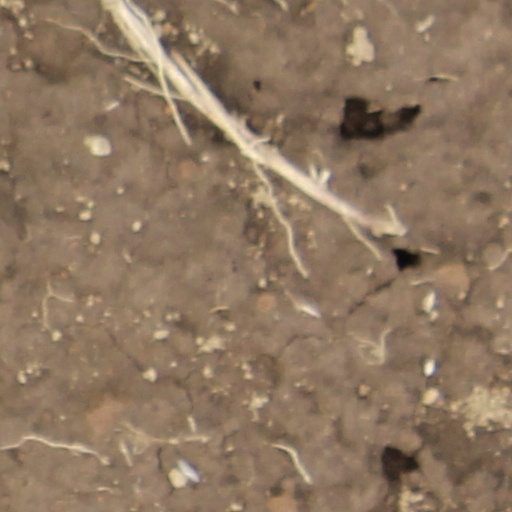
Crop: wheat